Pheran

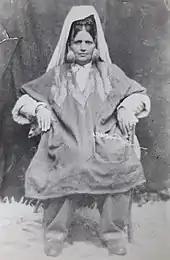
Begum Mehtab of House Khwajawal wearing Kundan kasaba and bal hourr (kundan earrings).

The pheran is a loose upper garment loosely gathered at the sleeves, which tend to be wide, made of either wool or jamewar, which is a mixture of wool and cotton, with no side slits. A pheran made of wool is called a 'loch'. Female pheran dresses are designed with colorful flowerlike designed elements and styles. Male pheran dresses are quite simple, without any colourful design.